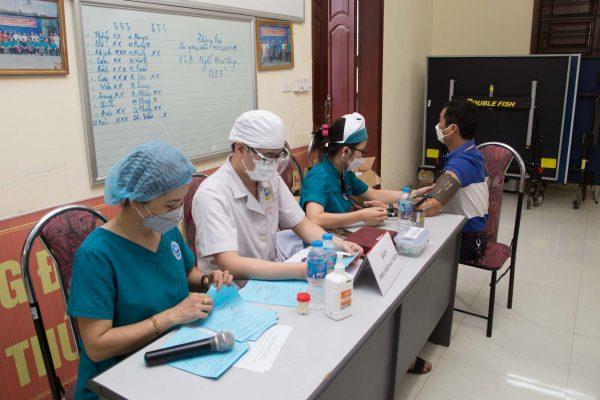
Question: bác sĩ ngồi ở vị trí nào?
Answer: giữa hai y tá